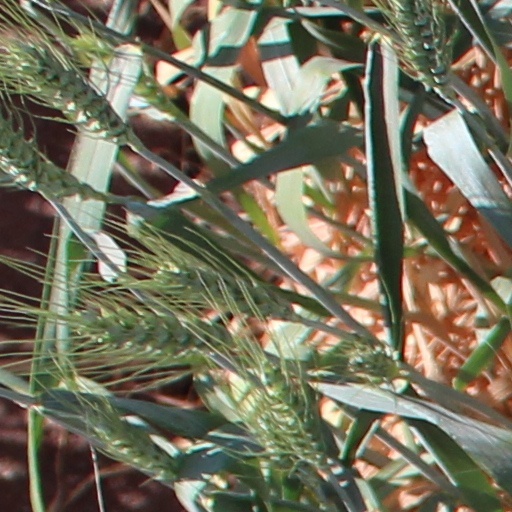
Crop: wheat